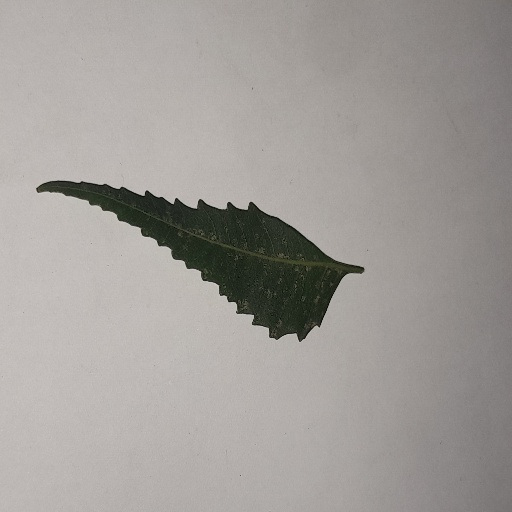
Species: Neem
Leaf condition: Powdery Mildew